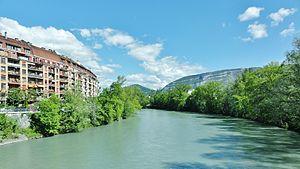
Vu de la rivière l'Arve et du Mont Salève, depuis le pont de Carouge (commune du canton Genève en Suisse)
Carouge est une ville et une commune suisse du canton de Genève.
Le pont de Carouge est un pont routier et piéton sur l'Arve, situé dans le canton de Genève et reliant les communes de Genève et de Carouge, en Suisse.